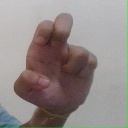
अक्षर: अ